Porsche Panamera

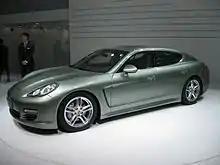
Porsche Panamera S Hybrid at the 2011 Geneva Auto Show

In 2008, Porsche AG announced the development of a parallel hybrid system for the Panamera, and in February 2011, Porsche unveiled the Panamera S Hybrid. Using the same drivetrain seen in the Cayenne S Hybrid—an Audi-sourced supercharged 3.0-litre V6 engine producing along with an electric motor rated at , as well as the Cayenne's 8-speed Tiptronic S transmission—the Panamera S Hybrid could accelerate from 0– in 6.0 seconds. The Panamera S Hybrid produced only 193 grams of carbon dioxide per kilometre, rendering it the most environment friendly car in the then entire Porsche model range, while still maintaining a top speed of .